Daivadnya

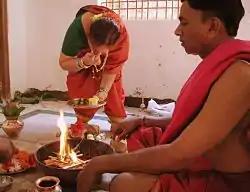
A couple performing religious rituals

Konkani people in general though speak Indo-Aryan languages follow Dravidian kinship practices (see Karve, 1965: 25 endnote 3). One's father's brother's children as well as mother's sister's children are considered as brothers and sisters, whereas mother's brother's children